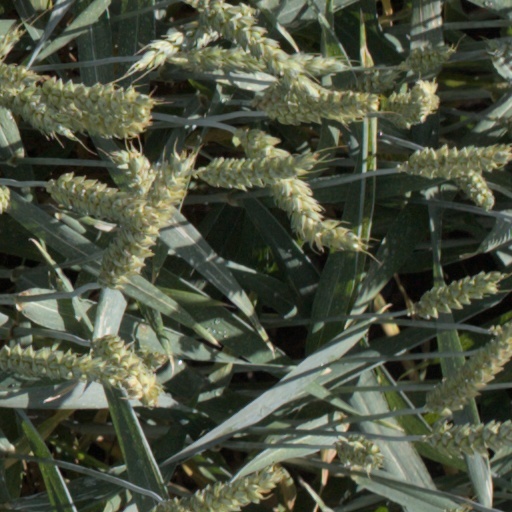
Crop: wheat